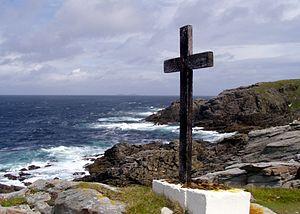
Malin Head est le lieu le plus septentrional de l'État d'Irlande et de l'île homonyme, situé à l'extrémité de la péninsule d'Inishowen dans le comté de Donegal. Bien que situé dans l'État d'Irlande, il est encore plus au nord que l'Irlande du Nord, rattachée au Royaume-Uni.